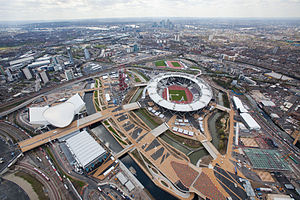
Queen Elizabeth Olympic Park
Queen Elizabeth Olympic Park i 2012
Queen Elizabeth Olympic Park er et nyt idrætsanlæg, opført i forbindelse med Sommer-OL 2012 i Stratford, London, England. Parken blev udformet af EDAW Consortium, i samarbejde med Arup og WS Atkins PLC.